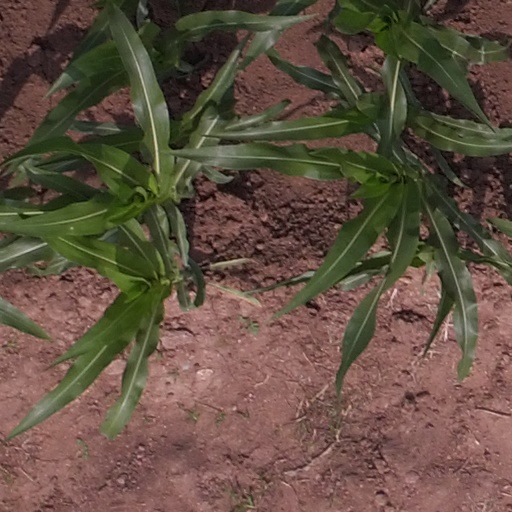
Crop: maize; corn